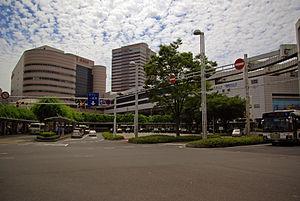
La gare de Chiba est une gare ferroviaire de la ville de Chiba au Japon. Elle est desservie par les lignes de la compagnie JR East, ainsi que par le monorail de Chiba.